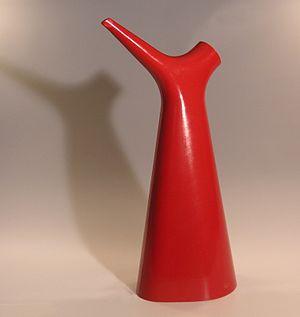
L’économie de la culture est la branche de l'économie s'intéressant aux aspects économiques de la création, de la distribution et de la consommation d'œuvres d'art. Longtemps cantonné aux beaux-arts, à l'édition, aux arts décoratifs, à la musique et aux spectacles vivants dans la tradition anglo-saxonne, son spectre s'est élargi depuis le début des années 1980 à l'étude des particularités des industries culturelles ainsi qu'à l'économie des institutions culturelles.